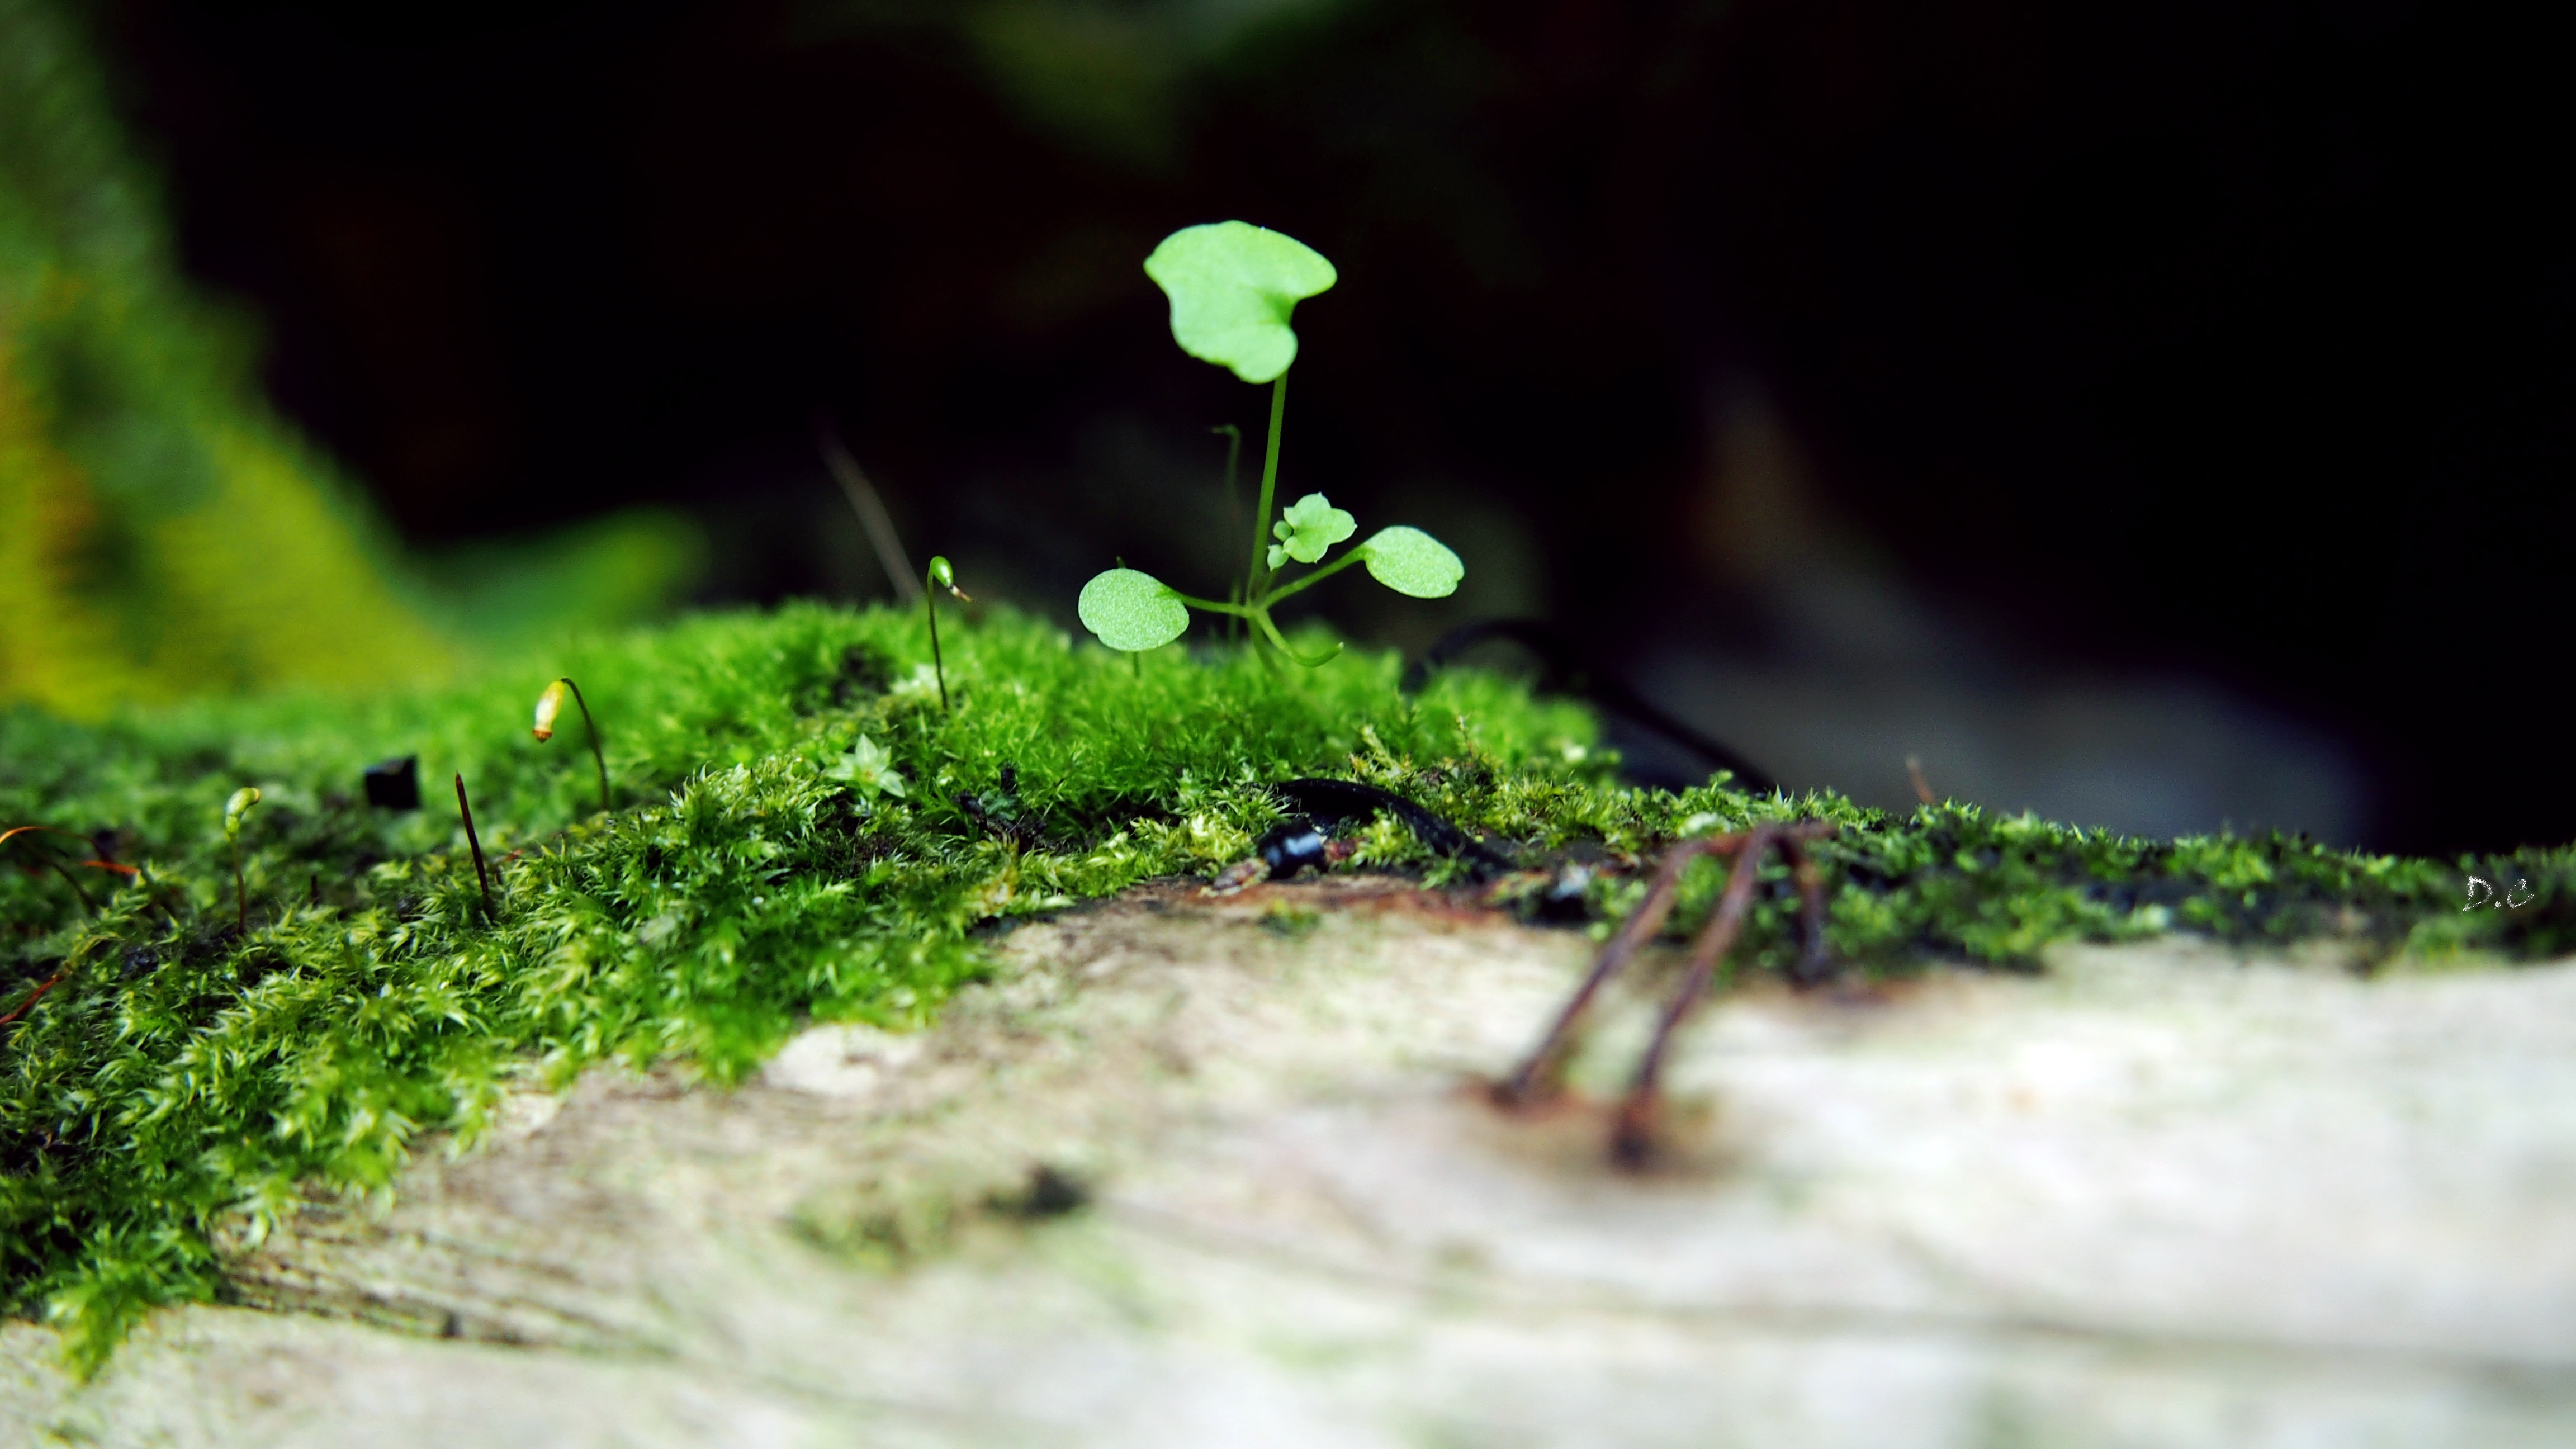
nature, grass, plant, leaf, flower, moss, green, insect, soil, flora, fauna, close up, macro photography